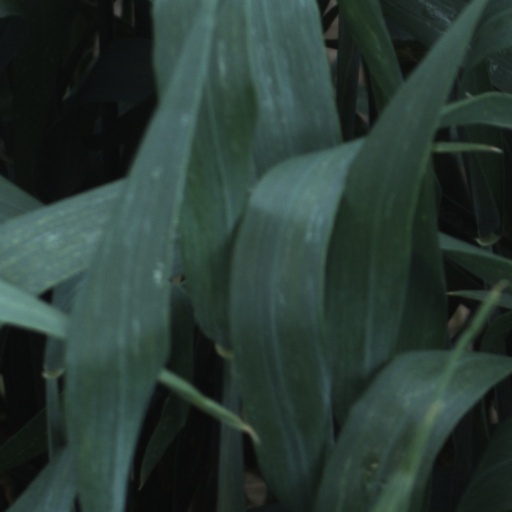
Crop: wheat